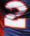
Number: 2